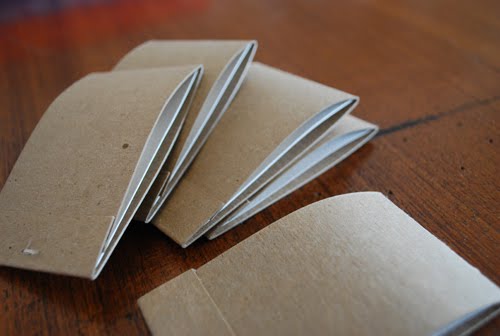
Waste category: paper